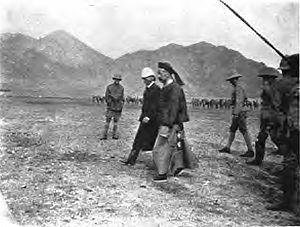
Le colonel Younghusband et l'amban You Tai assistant à une course de chevaux à Lhassa occupée par le corps expéditionnaire britannique en 1904. 中文: 英軍統帥榮赫鵬與清朝駐藏大臣有泰於1904年在拉薩賽馬場。
Francis Edward Younghusband était un lieutenant-colonel de l'armée britannique et un explorateur. Il est connu principalement pour ses périples en Extrême-Orient et en Asie centrale et leur relation. Son nom est attaché à celui de l'expédition militaire britannique au Tibet de 1903 à 1904 qu'il conduisit en tant que Commissaire aux affaires de la frontière tibétaine, et au massacre de soldats tibétains qui se produisit à Guru.
L'expédition militaire britannique au Tibet de 1903-1904 est une invasion du Tibet par un contingent de l'Armée des Indes britanniques, dont la mission était d'établir des relations diplomatiques et commerciales entre le Raj britannique et le Tibet, et de devancer des supposées actions russes.
Amban est un mot mandchou signifiant « haut responsable », qui correspond à un titre officiel qui varie dans sa portée avec le temps, au sein du gouvernement impérial de la dynastie Qing. Il est traduit en chinois par Dachen 大臣, dàchén, Wade : Ta-jên ou plus complètement, par dachen 驻札大臣 / 駐劄大臣, zhùzhā dàchén, « résident impérial ».
Le Ganden Phodrang, également appelée période du Ganden Phodrang, gouvernement du Ganden Phodrang ou régime du Ganden Phodrang, est le type de gouvernement mis en place en 1642 par Lobsang Gyatso, le 5ᵉ dalaï-lama, devenu chef spirituel de tout le Tibet grâce au khan mongol qoshot, Güshi Khan qui reçoit en échange la reconnaissance en tant que roi du Tibet. C'est la fin de la Période Phagmodrupa, contrôlée par les tibétains ; les religieux des écoles traditionnelles tibétaines kagyupa et du chamanisme bön, opposés à l'école guéloug, sont chassés du pouvoir par les Mongols.
Youtai ou Mengqin, né en 1846 et décédé en 1910, est un amban mongol de la dynastie Qing, en poste à Lhassa, chef-lieu du Tibet central, de 1902 à 1906. Il fait partie de la bannière mongole jaune des Huit Bannières.
La Convention entre la Grande-Bretagne et le Tibet, est un des traités inégaux imposés par la Grande-Bretagne, concernant la délimitation de la frontière entre le Sikkim et le Tibet. Il est conclu le 7 septembre 1904, au Palais du Potala, entre le colonel Younghusband, chef de la mission britannique, et le régent du Tibet, en présence de l'amban chinois, lequel refuse de le parapher, et en l'absence du dalaï-lama réfugié en Mongolie et déposé par le pouvoir impérial.
La période de l'histoire allant de 1912 à 1951 est celle durant laquelle le Tibet fut gouverné comme un État indépendant de facto, séparé de la Chine. La nature exacte de cette indépendance sur le plan juridique fait l'objet de débats a posteriori.
Le Tibet n'a jamais été un pays isolé ou étanche aux influences extérieures. Dans le passé, la culture indienne et la culture chinoise ont modifié la contrée.
L'histoire du Tibet, zone géographique des confins et des cimes enneigées, charnière stratégique entre le monde chinois et le monde indien, est une histoire mouvementée, entrecoupée de longues périodes d'isolement.